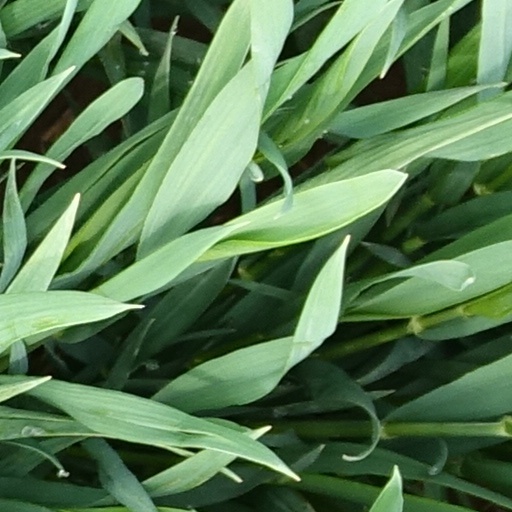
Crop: wheat